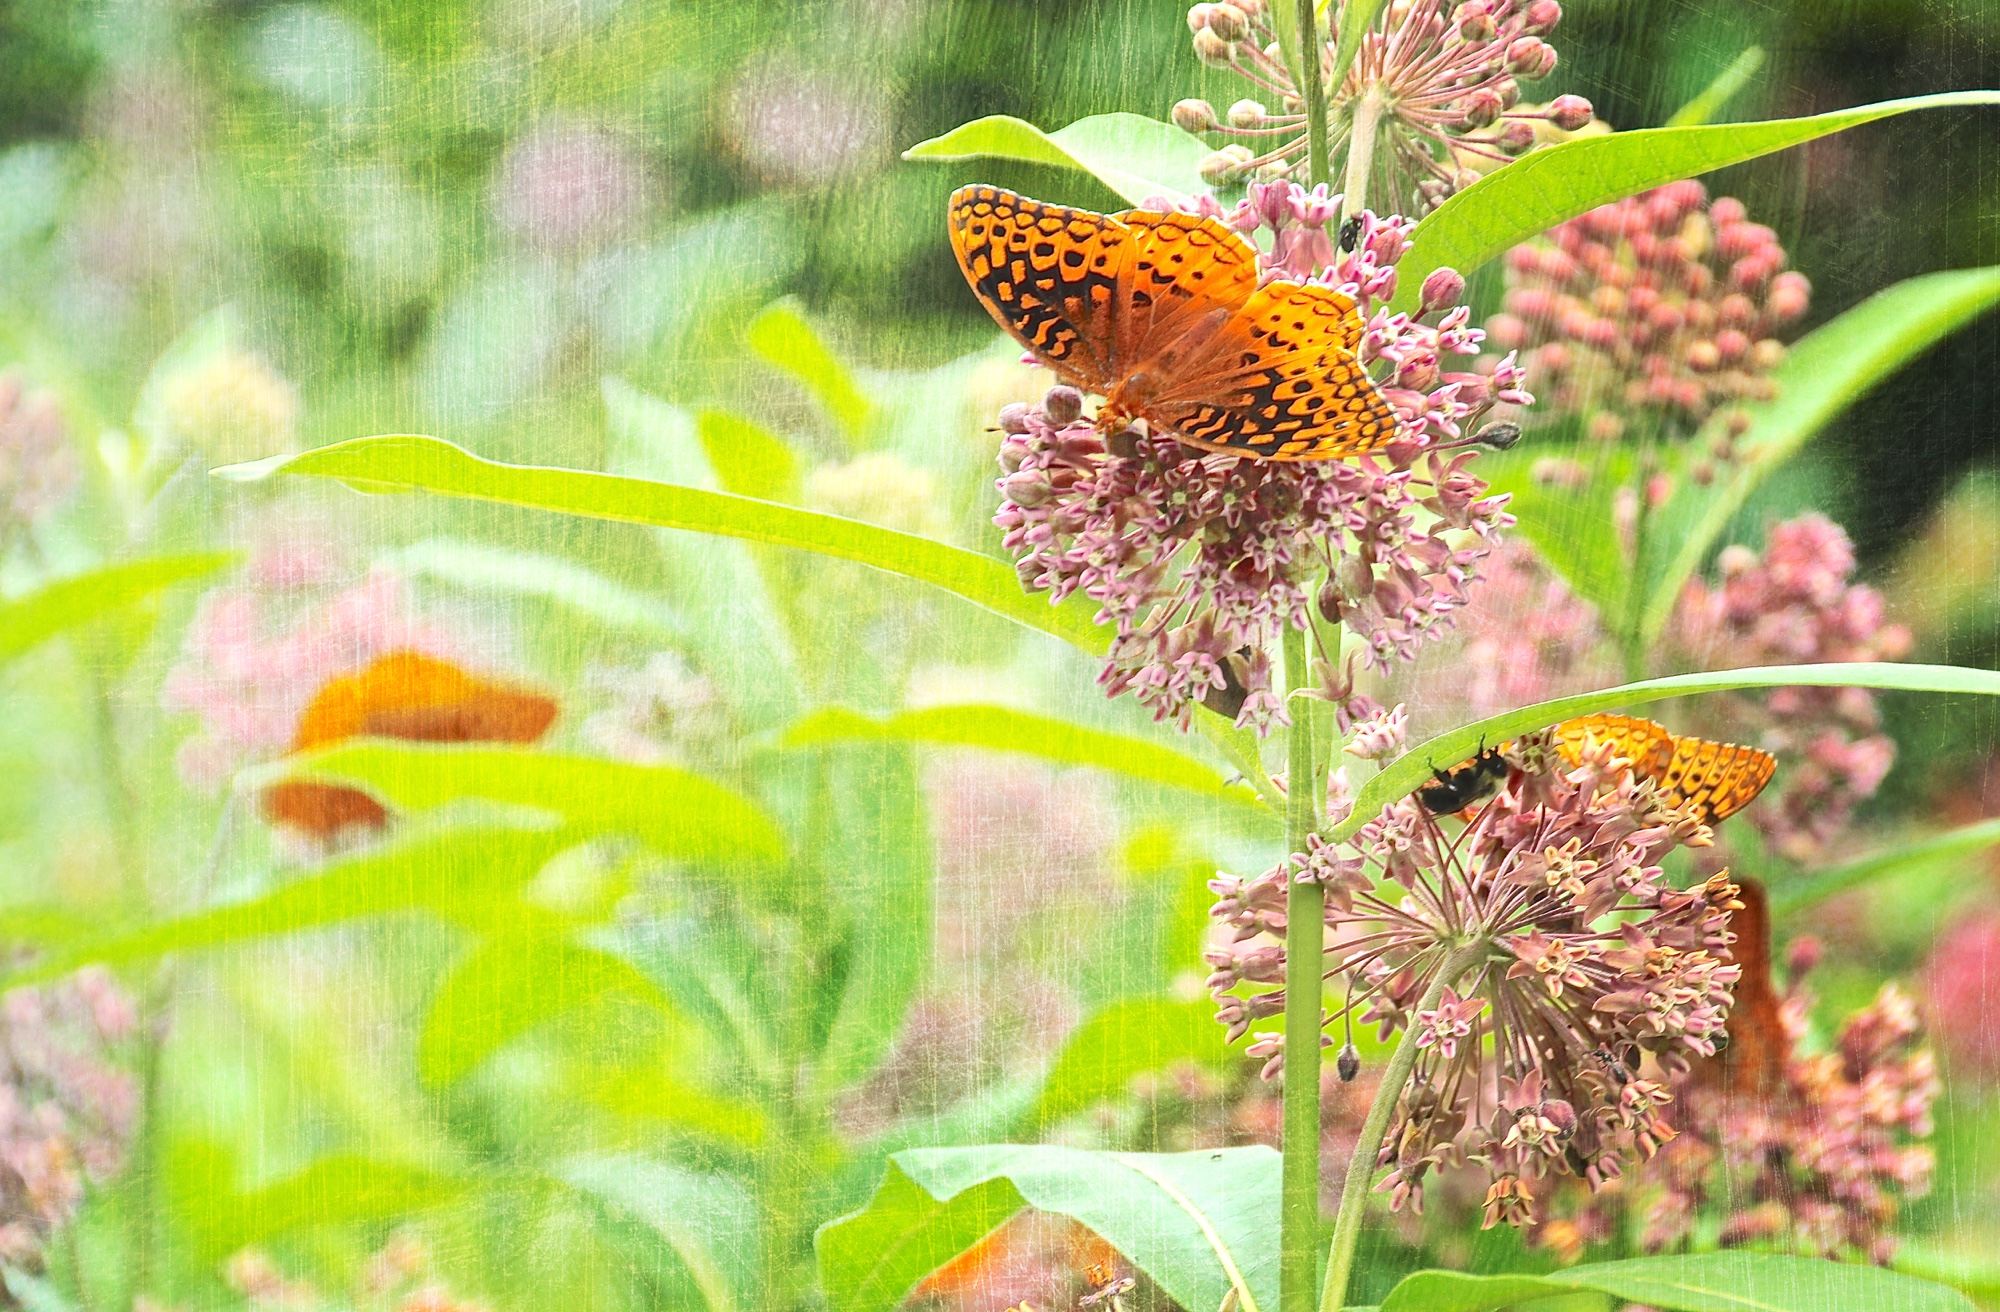
plant, flower, insect, botany, butterfly, flora, fauna, invertebrate, wildflower, monarch butterfly, nectar, hss, sliderssunday, texturebykerstinfrank, milkweed, flowering plant, honey bee, pollinator, land plant, moths and butterflies